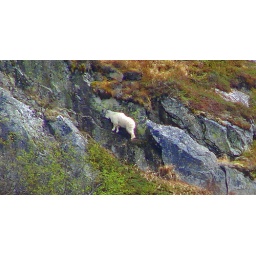
A mountain goat in the middle of nowhere